Hunters Hill

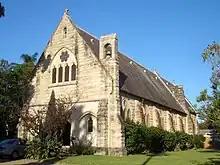

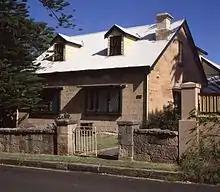
Historic home in Hunters Hill.

Hunters Hill has an area of including some of parks and reserves. Developments are mostly residential.